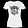
Label: T - shirt / top